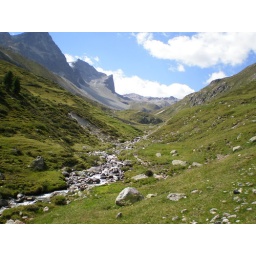
river in the mountains